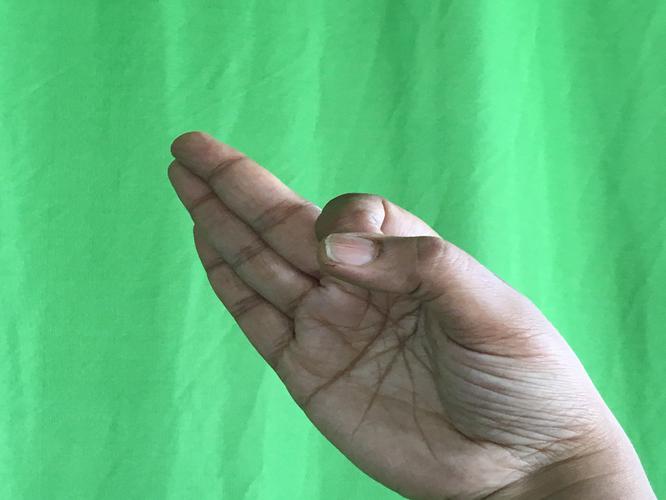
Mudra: Aralam
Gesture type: single_hand